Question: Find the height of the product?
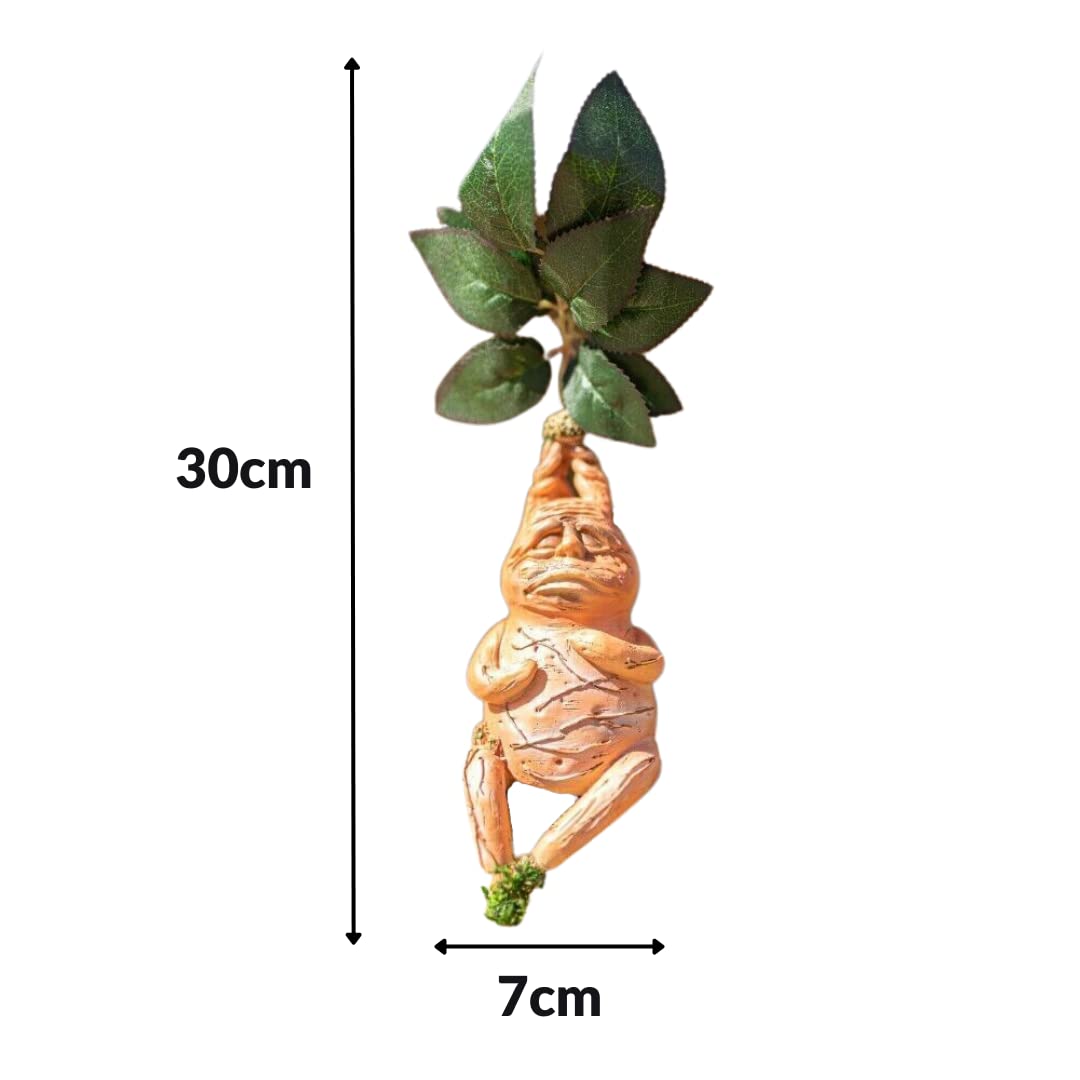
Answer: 30.0 centimetre